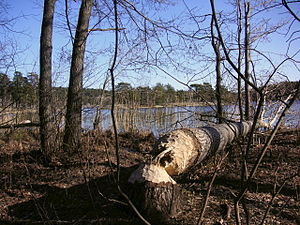
Södertörn
Södertörn har mange naturområder
Södertörn er en trekantformet halvø i det østlige Södermanland i Sverige. Halvøen grænser til Mälaren og Saltsjön i nord, Himmerfjärden og Hallsfjärden i vest og Østersøen i øst og syd. Forbindelsen til fastlandet er skilt af Södertälje kanal i vest og forbindelsen med Södermalm er skilt af Hammarbykanalen i nord.